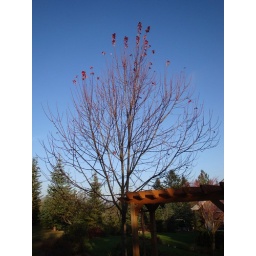
Maple against the blue sky